University of Freiburg Faculty of Medicine

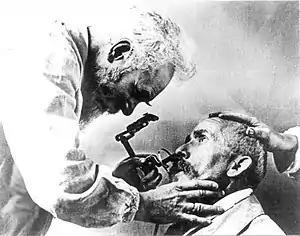
Gustav Killian preparing a bronchoscopy in circa 1900.

The Faculty of Medicine is engaged in research in a wide variety of fields spanning the breadth of medical science. It has also selected key research areas on which to place additional emphasis. As of 2009, these areas include: molecular cell research and stem cell research, infectious diseases and immunology, oncology and functional genetics, vascular and developmental biology, neurosciences, and molecular and functional imaging.